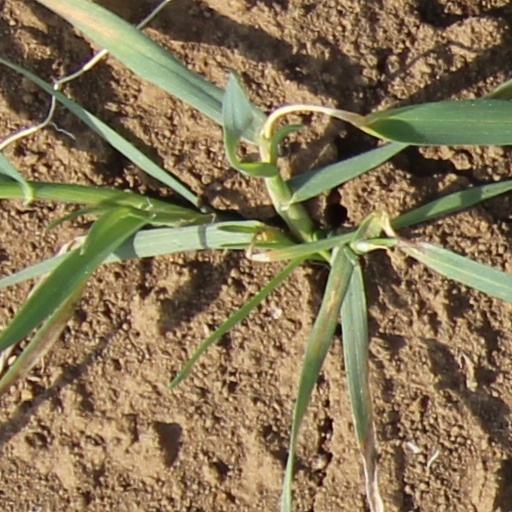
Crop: wheat